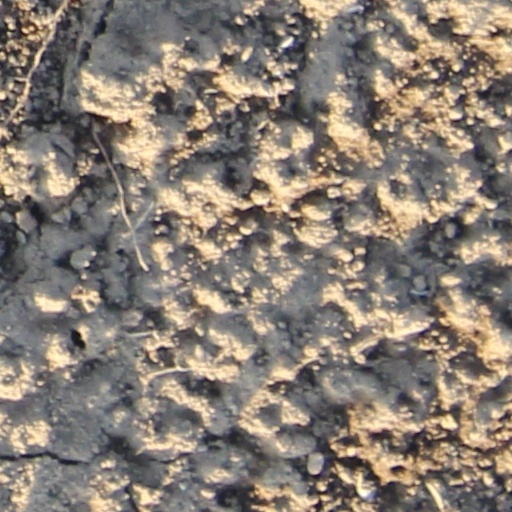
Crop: wheat